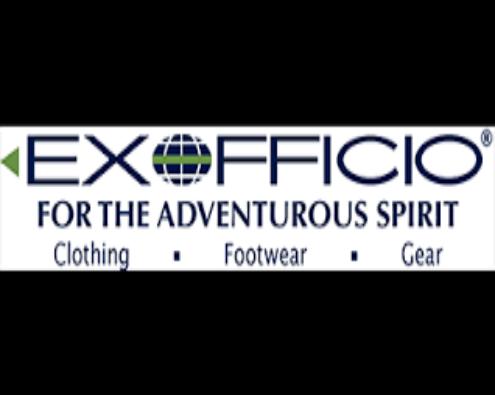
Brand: Exofficio
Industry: Clothes